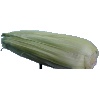
Label: Corn Husk 1